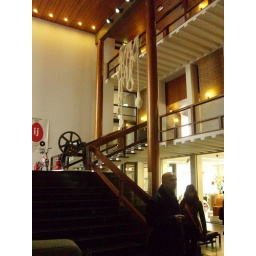
Een dag-excursie, georganiseerd door Cheops, in het (uiteindelijk niet zo) zonnige zuiden van Nederland: Eindhoven!